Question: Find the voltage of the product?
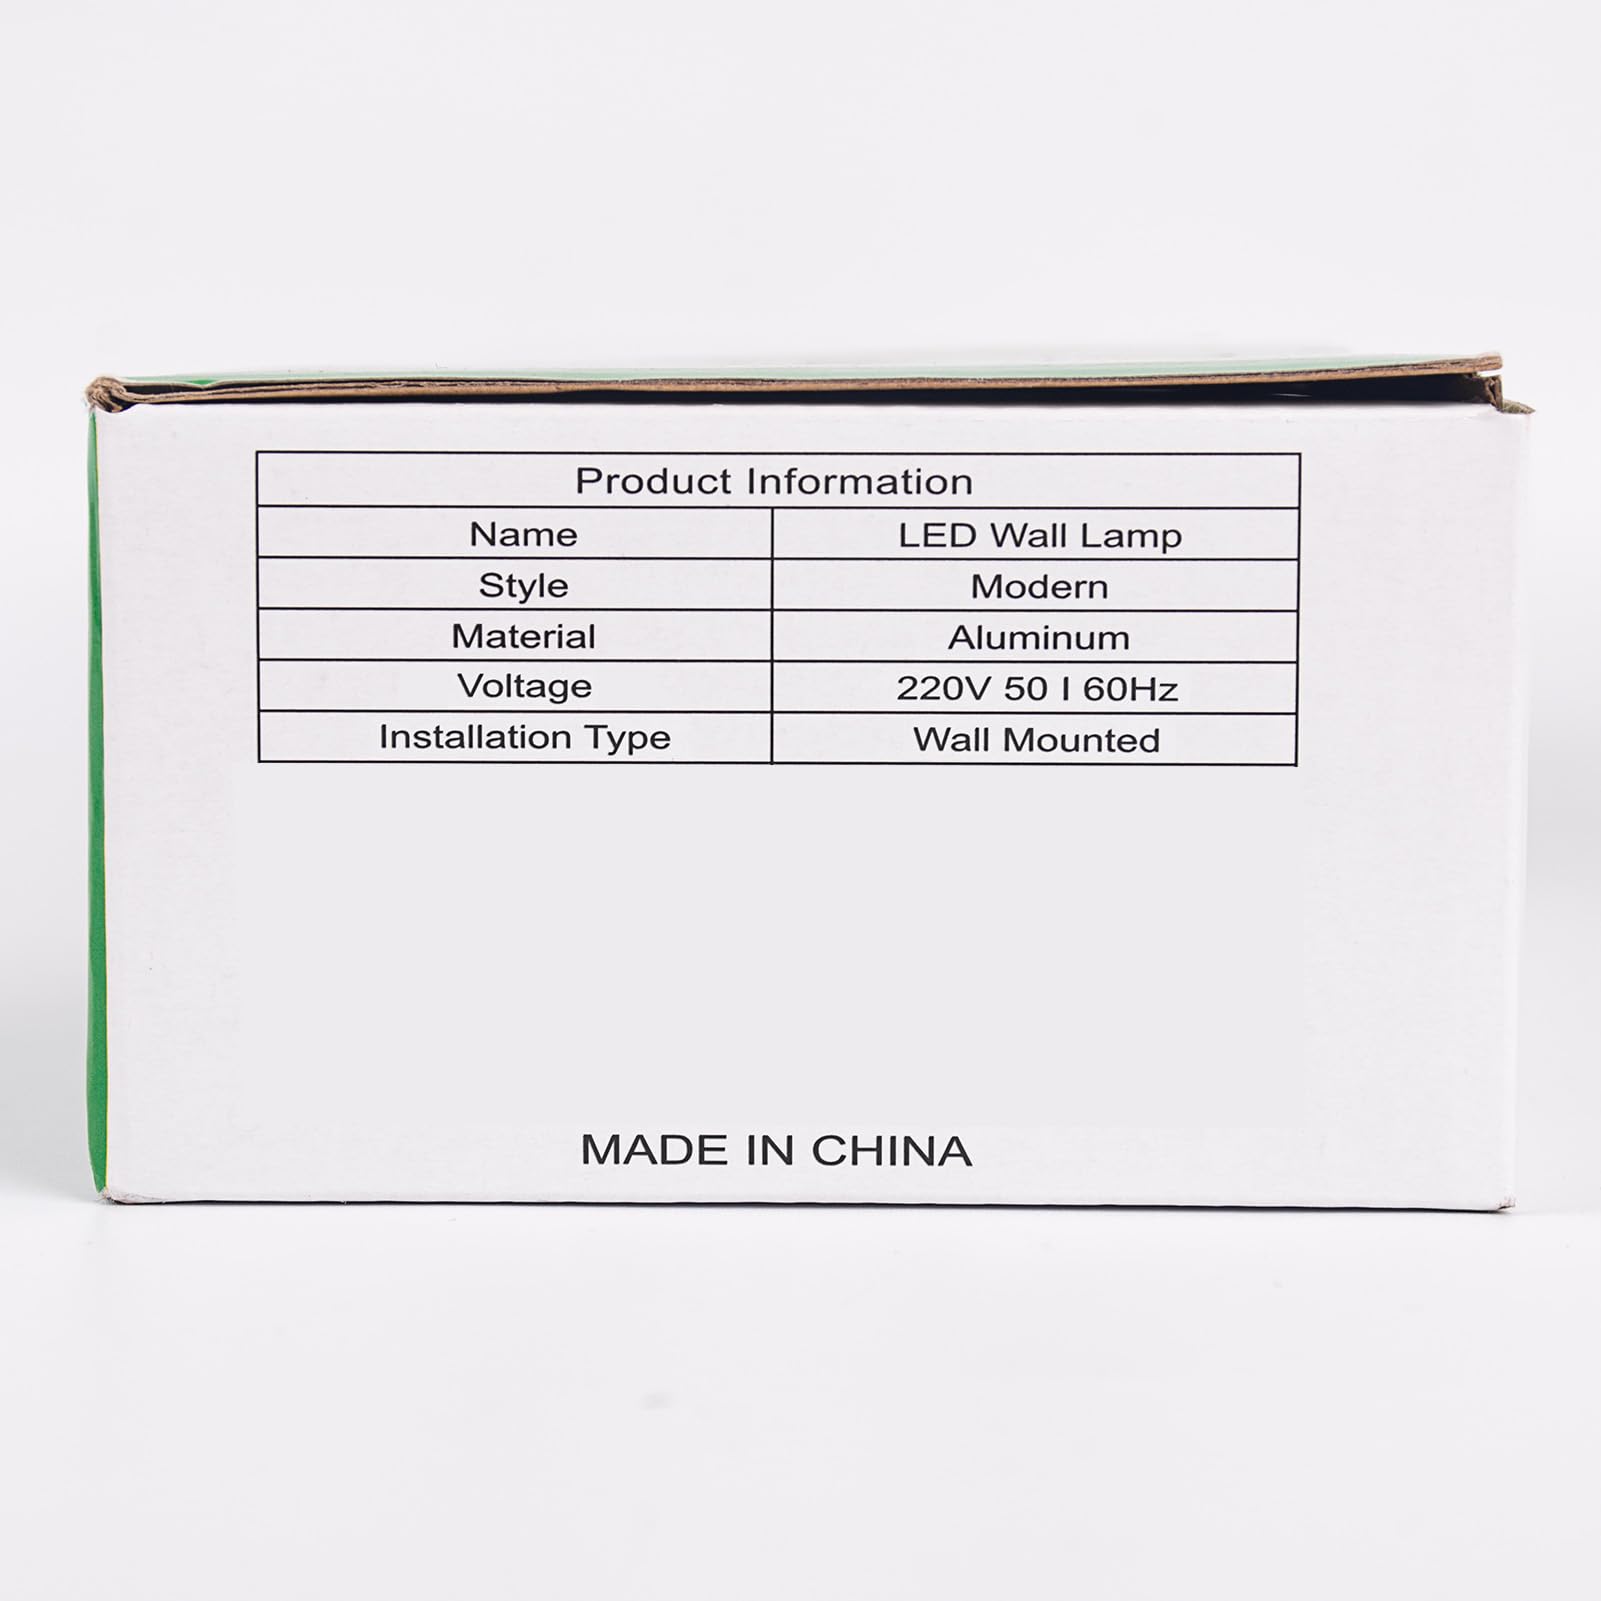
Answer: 220.0 volt